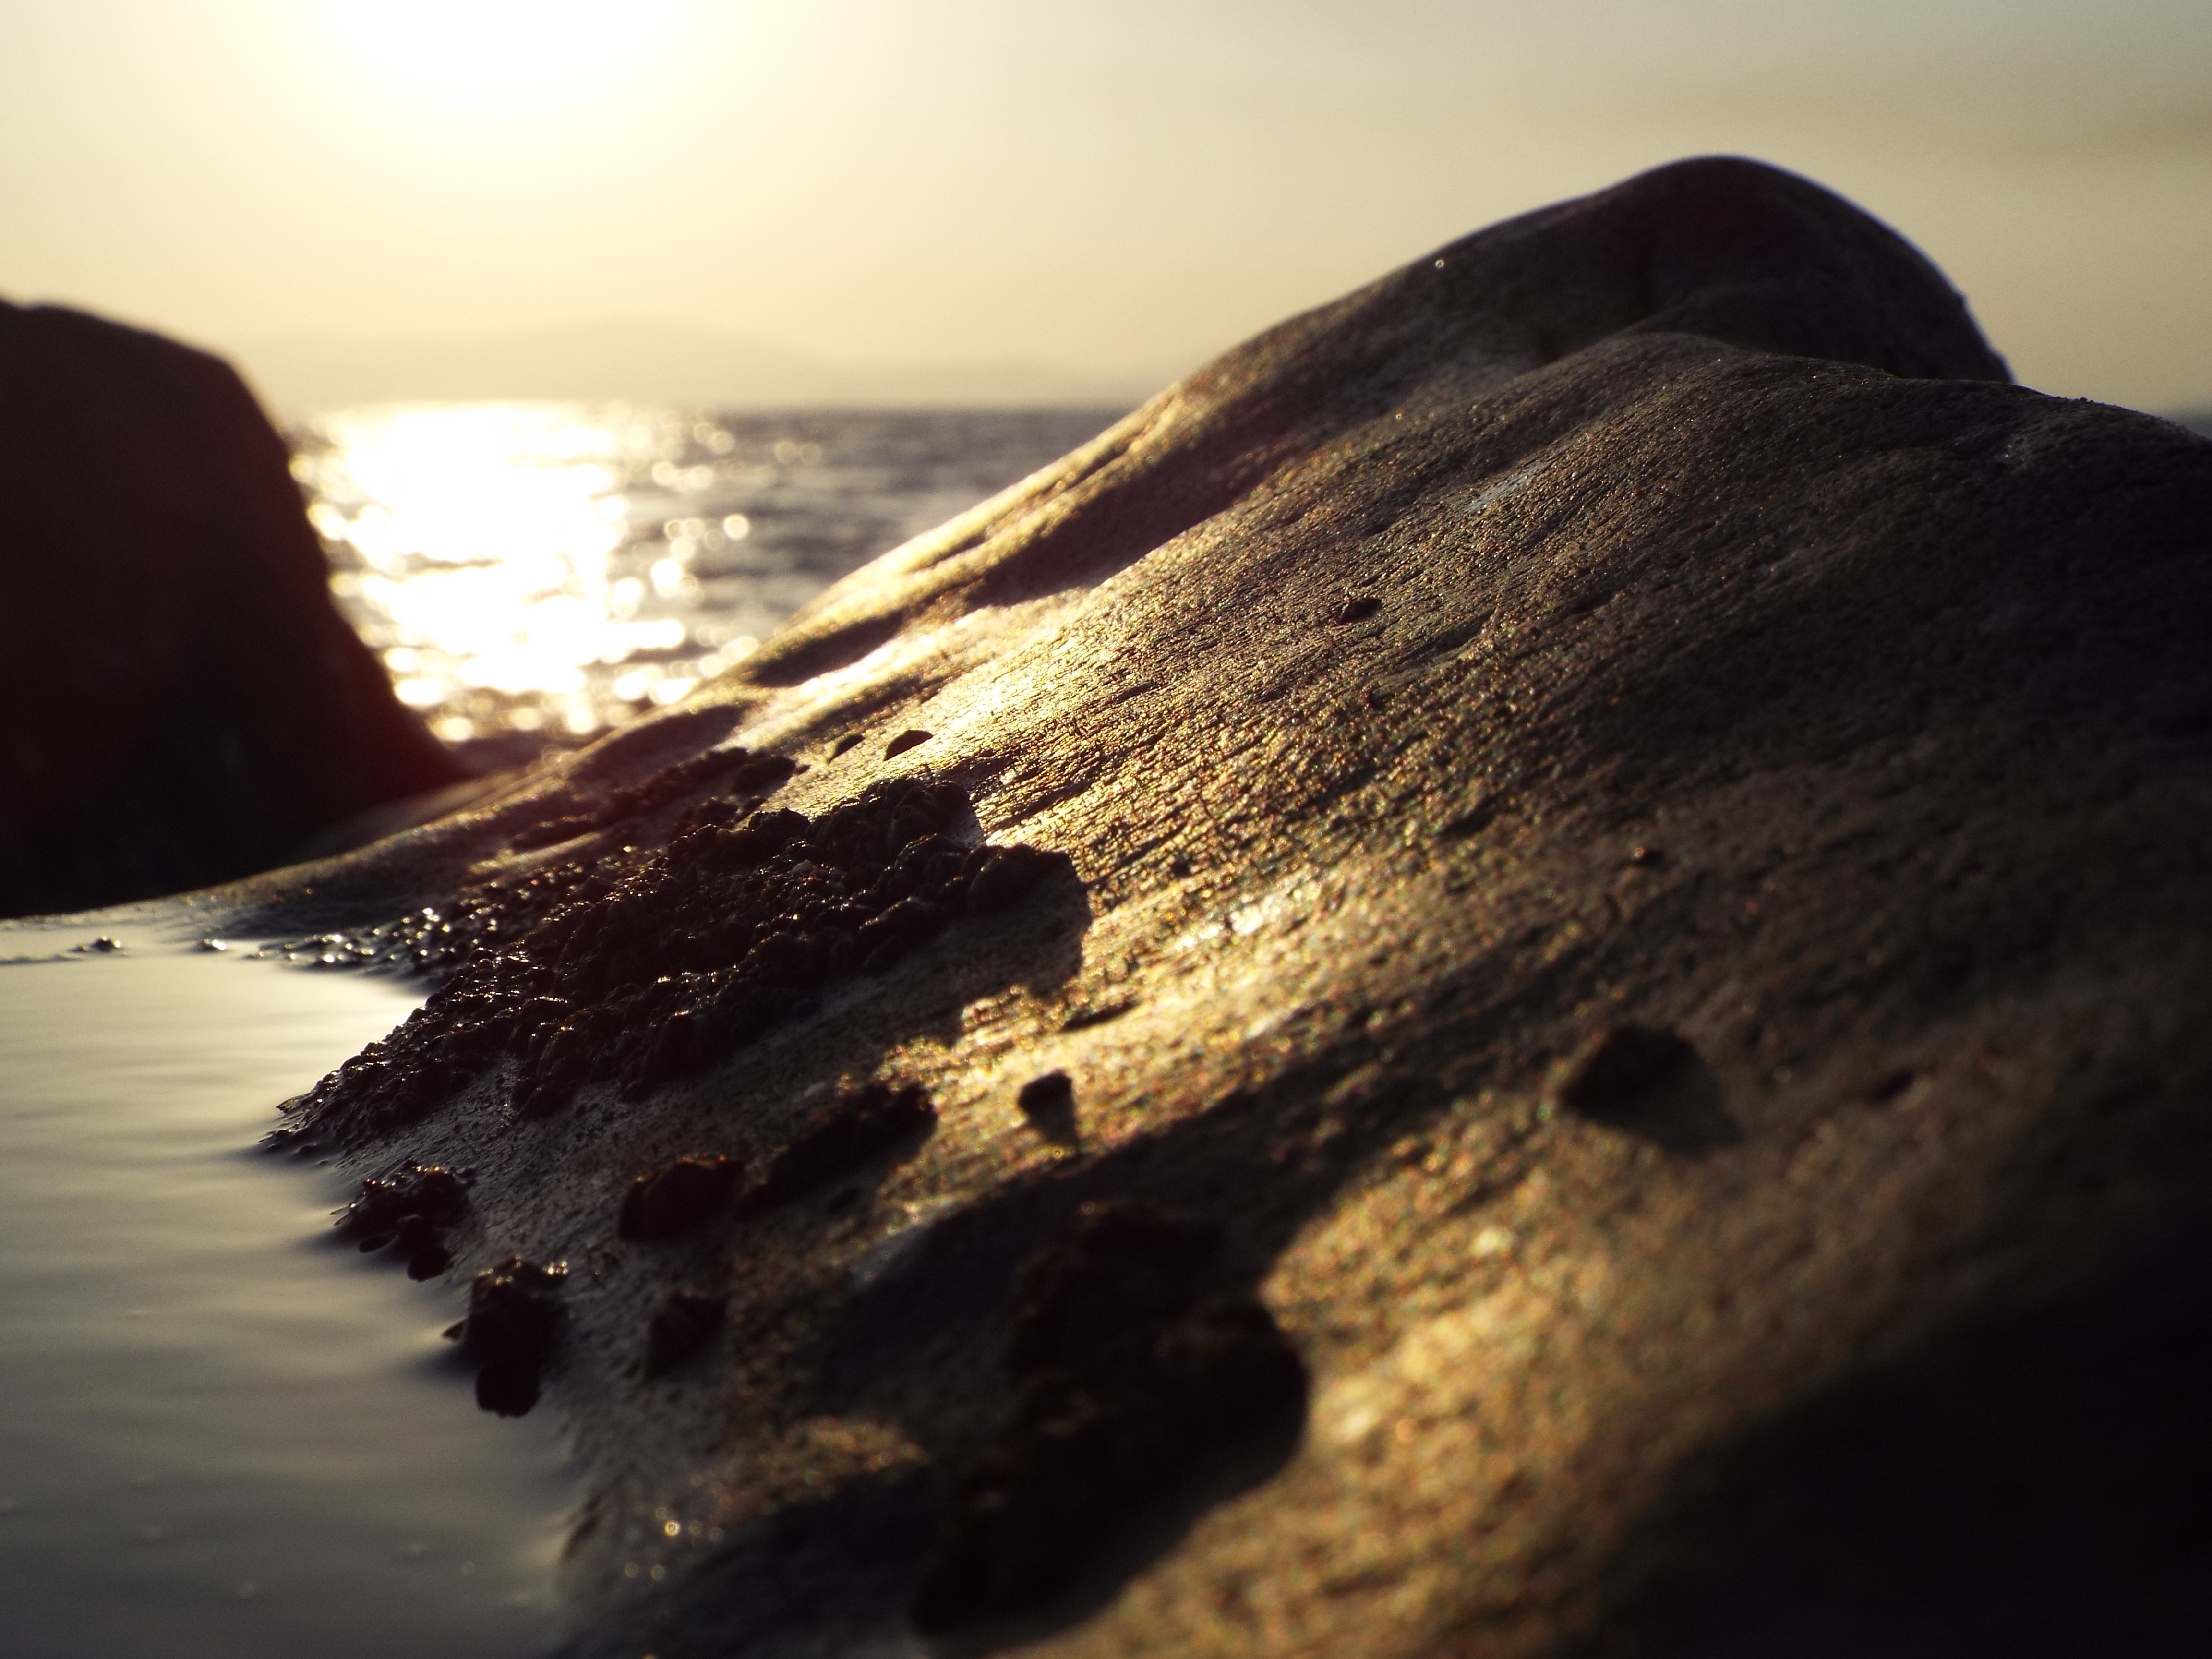
beach, sea, coast, water, nature, rock, ocean, light, sunrise, sunset, sunlight, morning, wave, dawn, reflection, shadow, darkness, terrain, close up, rocks, macro photography